C.J. Stone

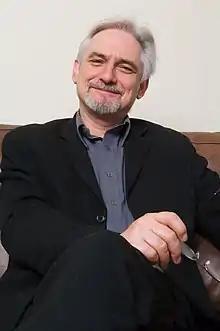
Chris Stone in a promotional image

Christopher James Stone (born 16 June 1953), pen name C.J. Stone, is an English author, journalist and freelance writer. He is best known for his columns in "The Guardian Weekend" and "The Big Issue".